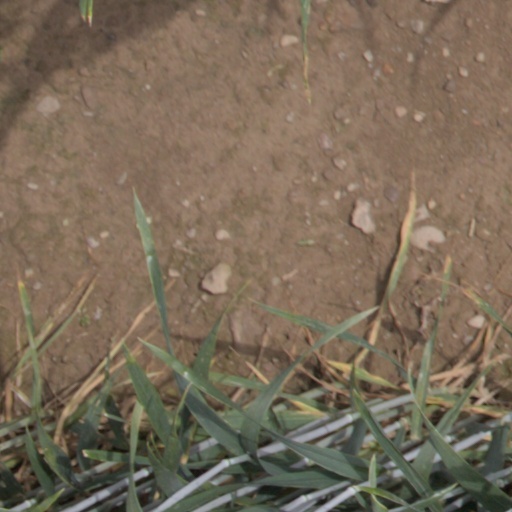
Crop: wheat